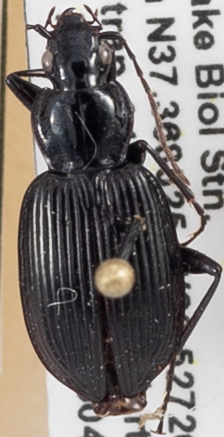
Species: Platynus decentis
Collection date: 2021-05-04
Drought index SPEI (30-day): -0.612
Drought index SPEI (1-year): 1.25
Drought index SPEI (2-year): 1.45